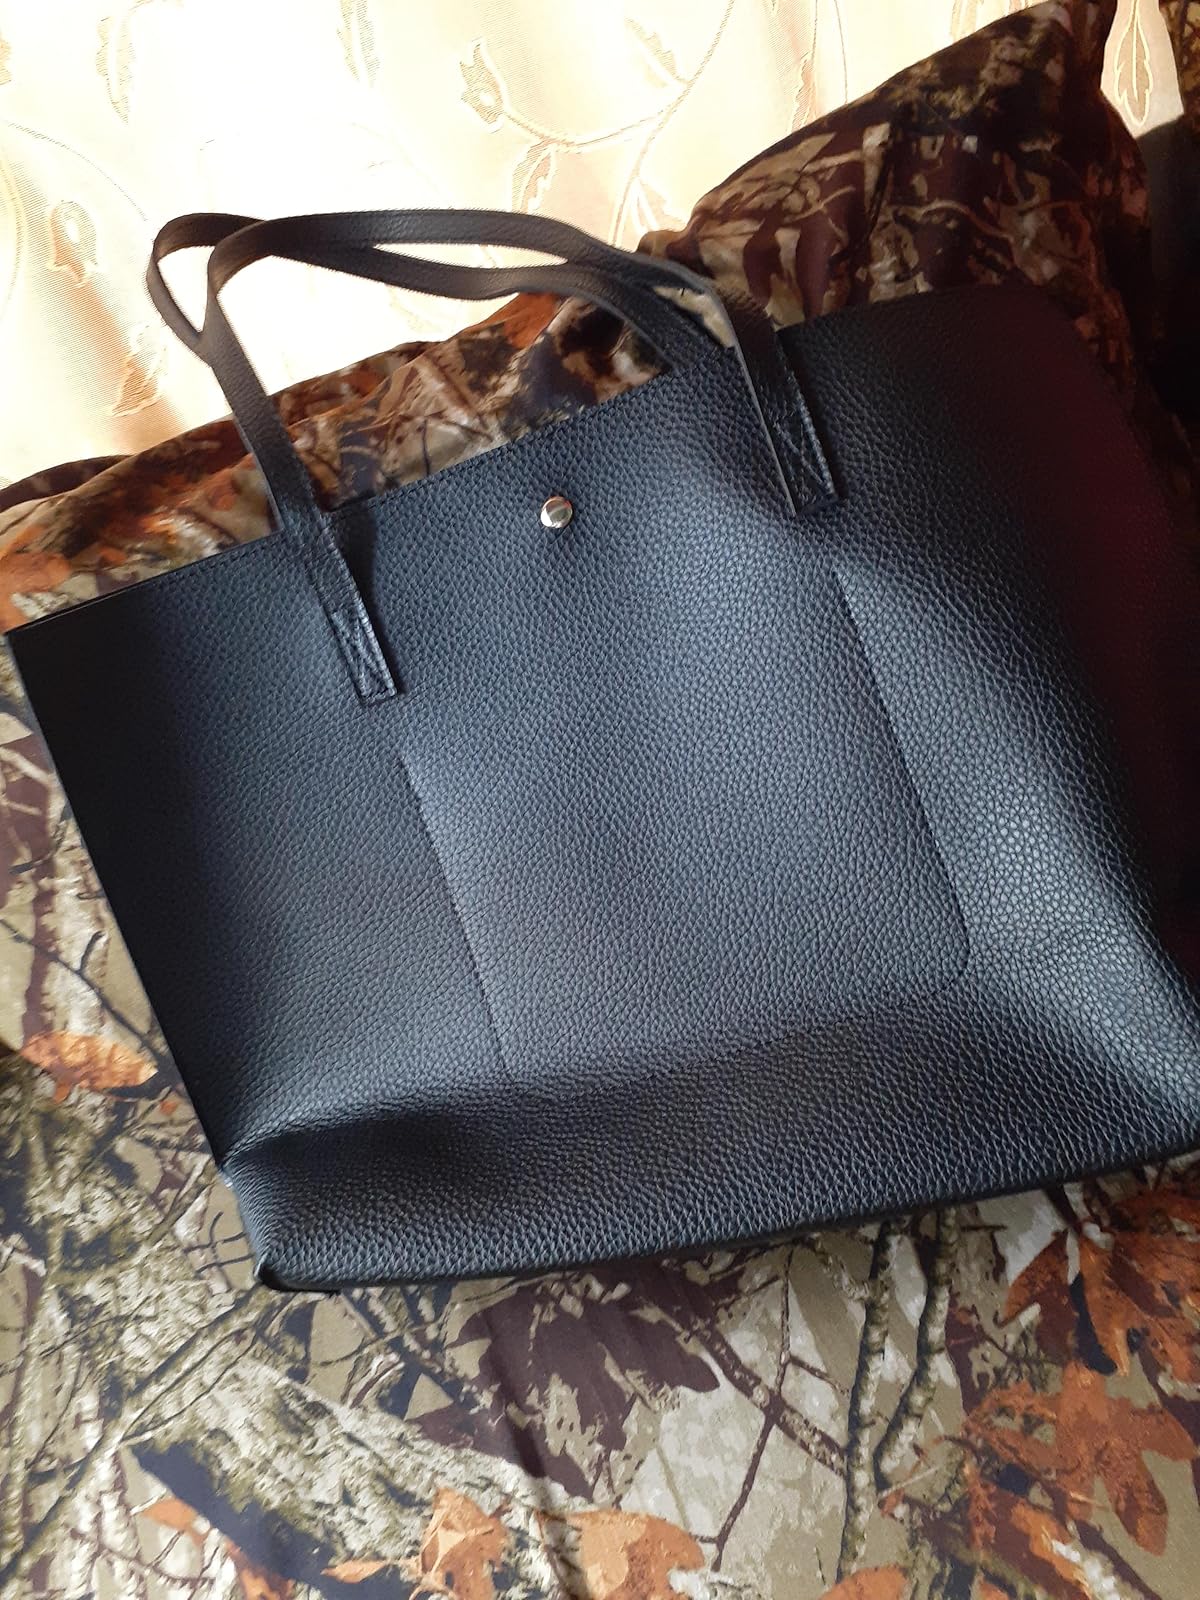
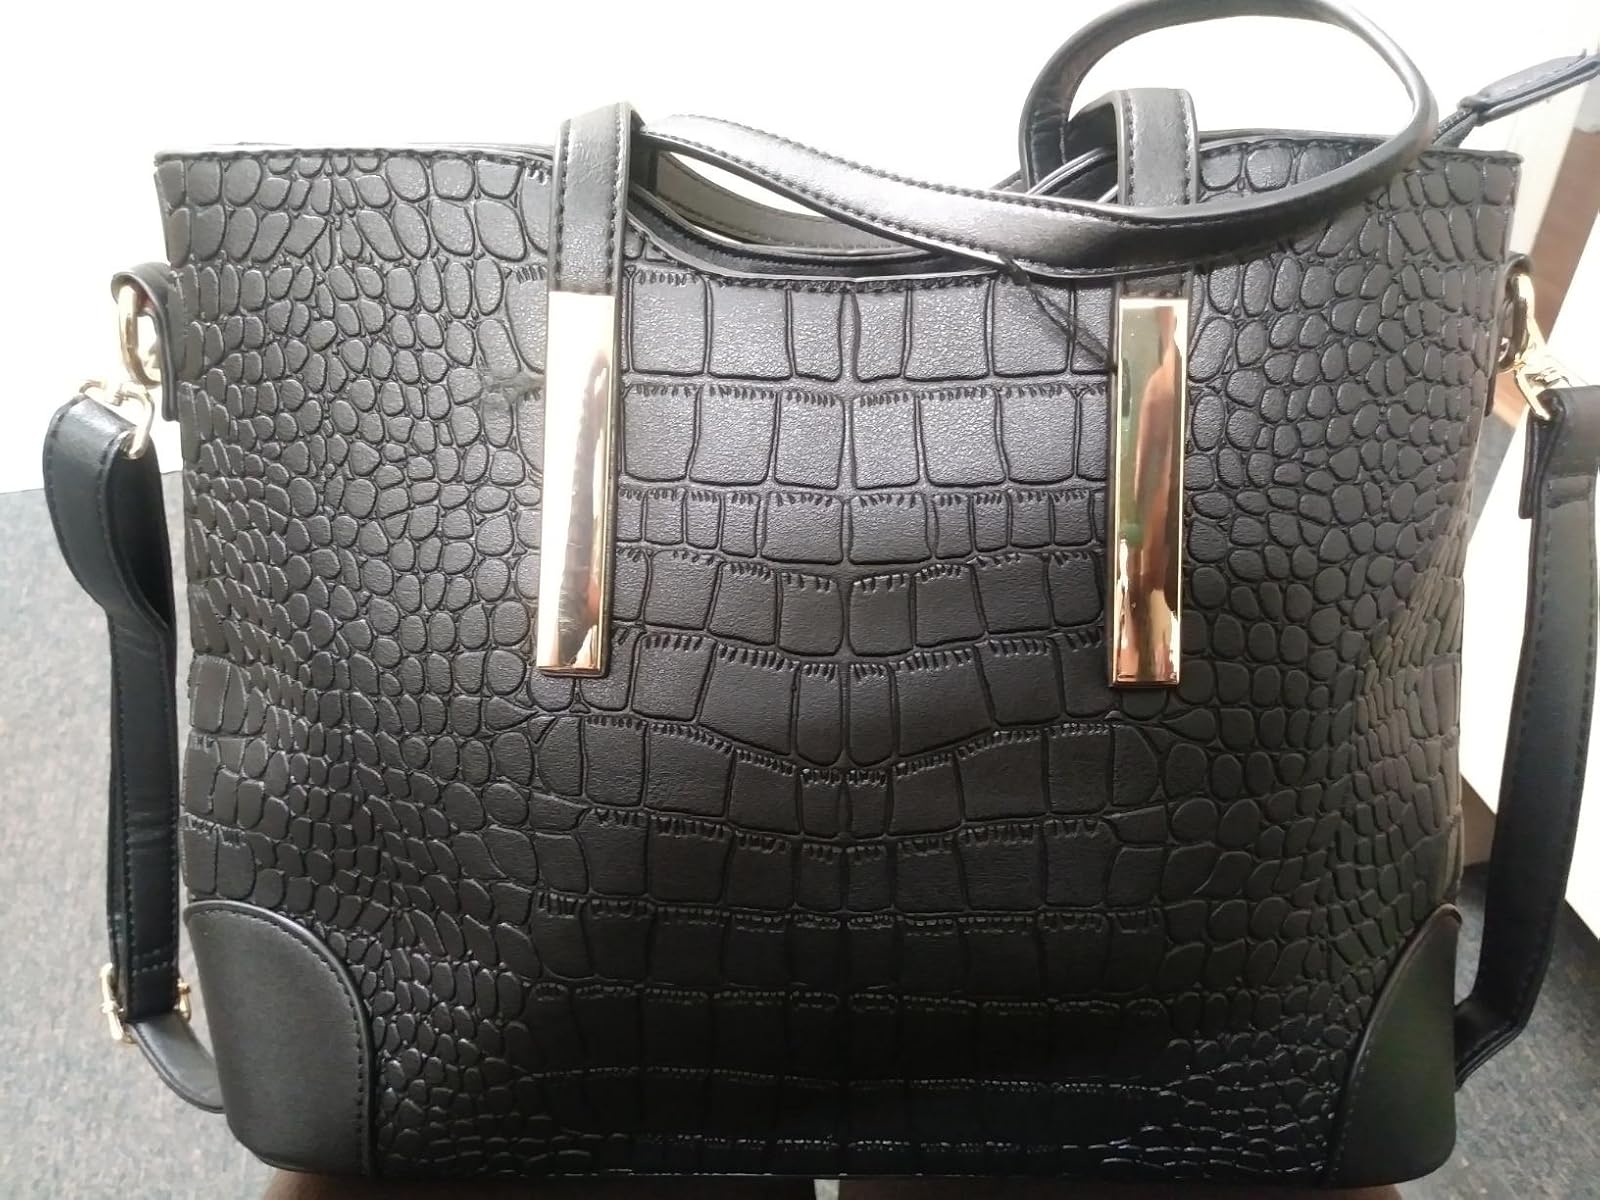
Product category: accessories_handbag
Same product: no